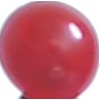
Label: Redcurrant 1